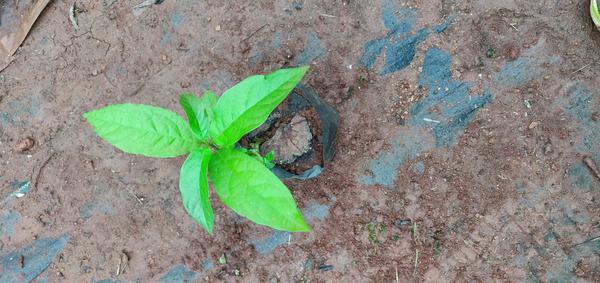
Plant: Avacado